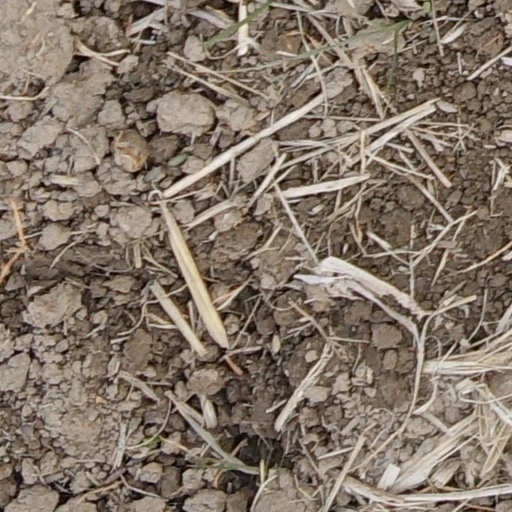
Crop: wheat